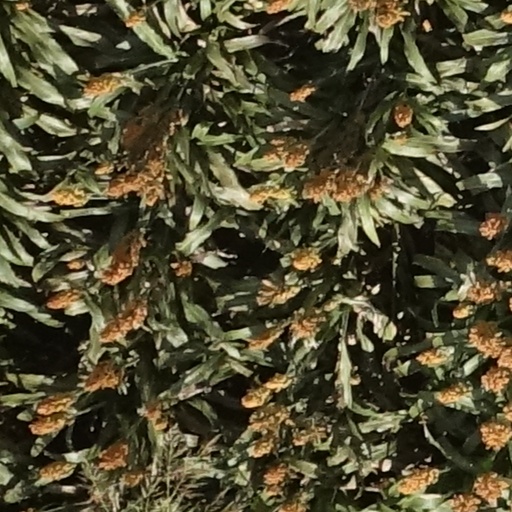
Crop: sorghum